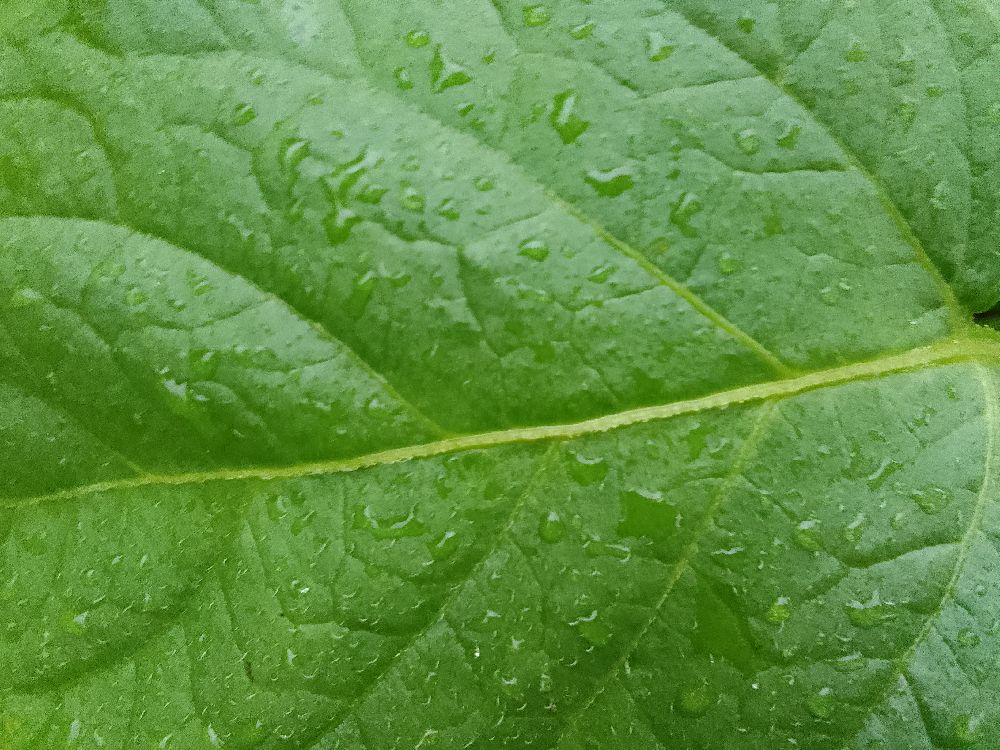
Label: Healthy